Machao West Road station

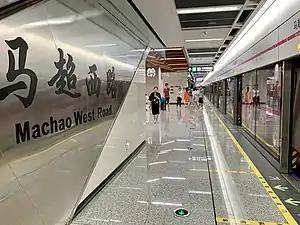

Machao West Road is a station on Line 3 of the Chengdu Metro in China.